Robert Bain (artist)

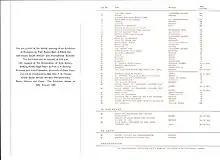
A catalogue from an exhibition he held in Cape Town - August 1962. No.42 - The gold medal he was awarded at the Florence academy was on display.

Robert Bain (1911–1973) was a sculptor and professor of art in South Africa.